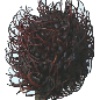
Label: rambutan